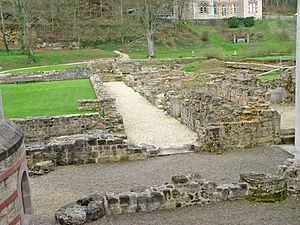
Ruines de l'abbaye de Clairefontaine (Belgique).
L'abbaye de Clairefontaine était un monastère de moniales cisterciennes situé à Clairefontaine, près d'Arlon dans la Province de Luxembourg, en Belgique. Fondée financièrement en 1247 par Ermesinde de Luxembourg et construite par son fils Henri V, l'abbaye fut choisie par testament de la fondatrice pour être la nécropole de maison comtale de Luxembourg. Son tombeau y fut retrouvé lorsque les ruines furent explorées au XIXᵉ siècle.